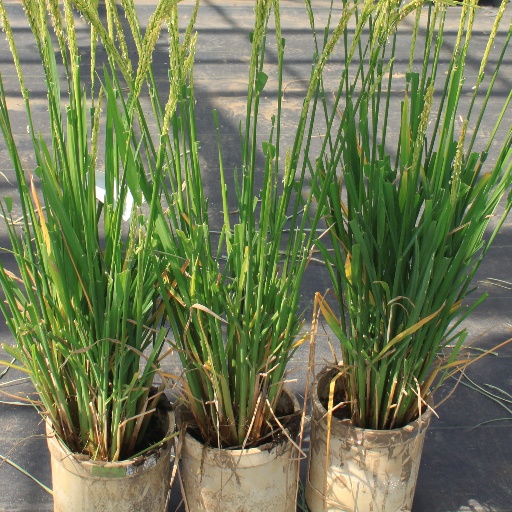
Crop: rice